A Fool and His Money (1920 film)

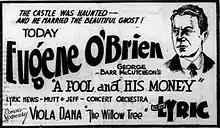
contemporary advert

A Fool and His Money is a lost 1920 American silent drama film directed by actor Robert Ellis and starring Eugene O'Brien. It was produced at Lewis J. Selznick studios and distributed by the Select Film Company.